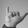
ASL letter: Y